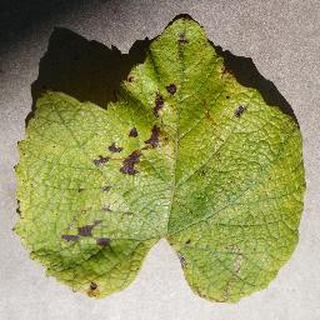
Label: grape_leaf_blight